Wilberforce School

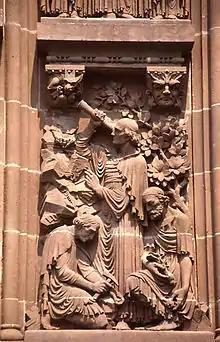
A sculpture depicting astronomy by J. Massey Rhind on the facade of Princeton University's Alexander Hall, part of a series depicting the various liberal arts that comprise a classical education

The school opened in the fall of 2005 following two years of discussion between David and Awilda Rowe and Howe and Brenda Whitman concerning educational options for their children. Initially, the school met in the Lutheran Church of the Messiah on Nassau Street in Princeton Borough with classes for kindergarten through third grade. The first head of school was Sara Capps, who had served for eleven years at the West Dallas Community School.